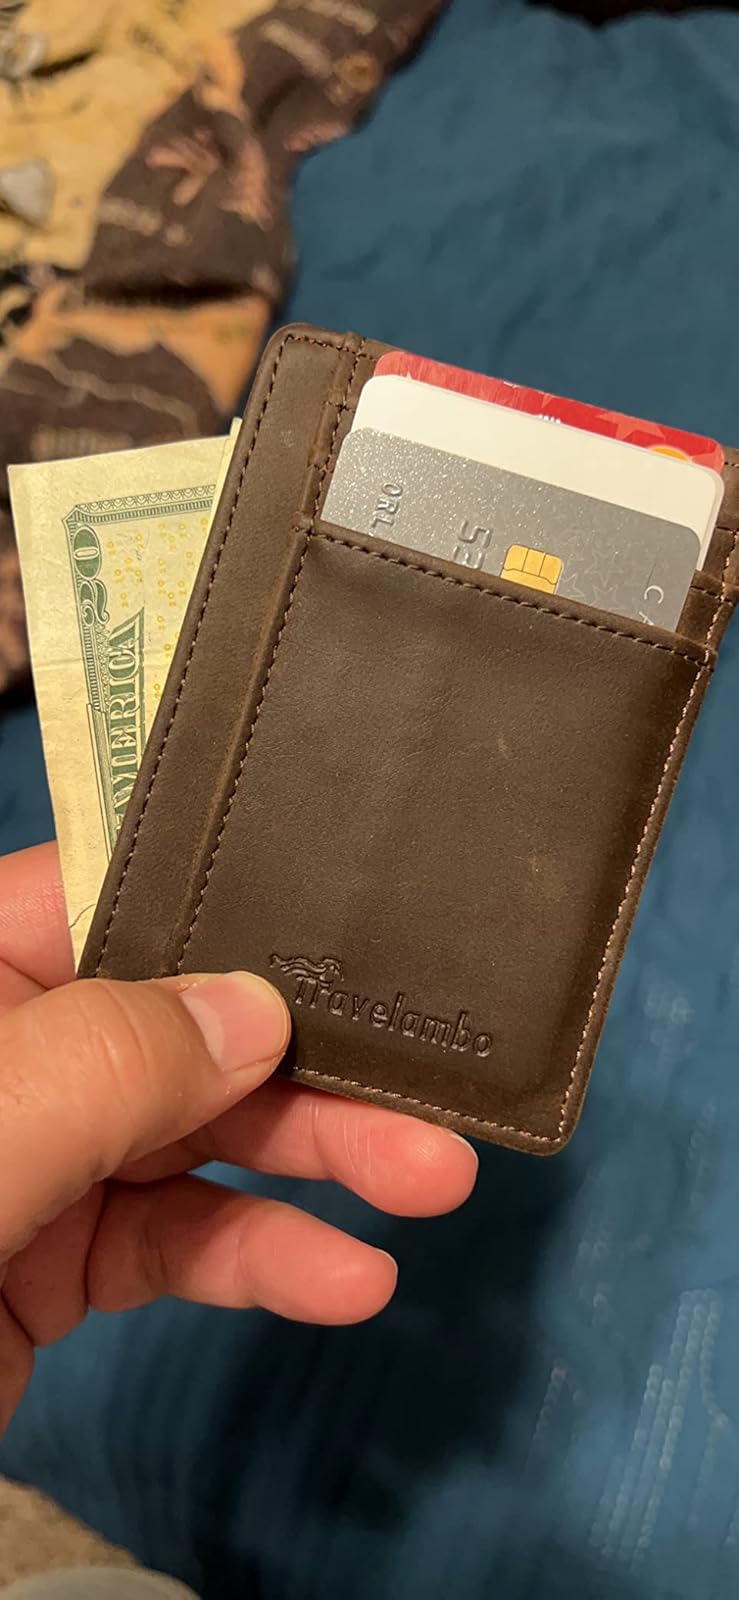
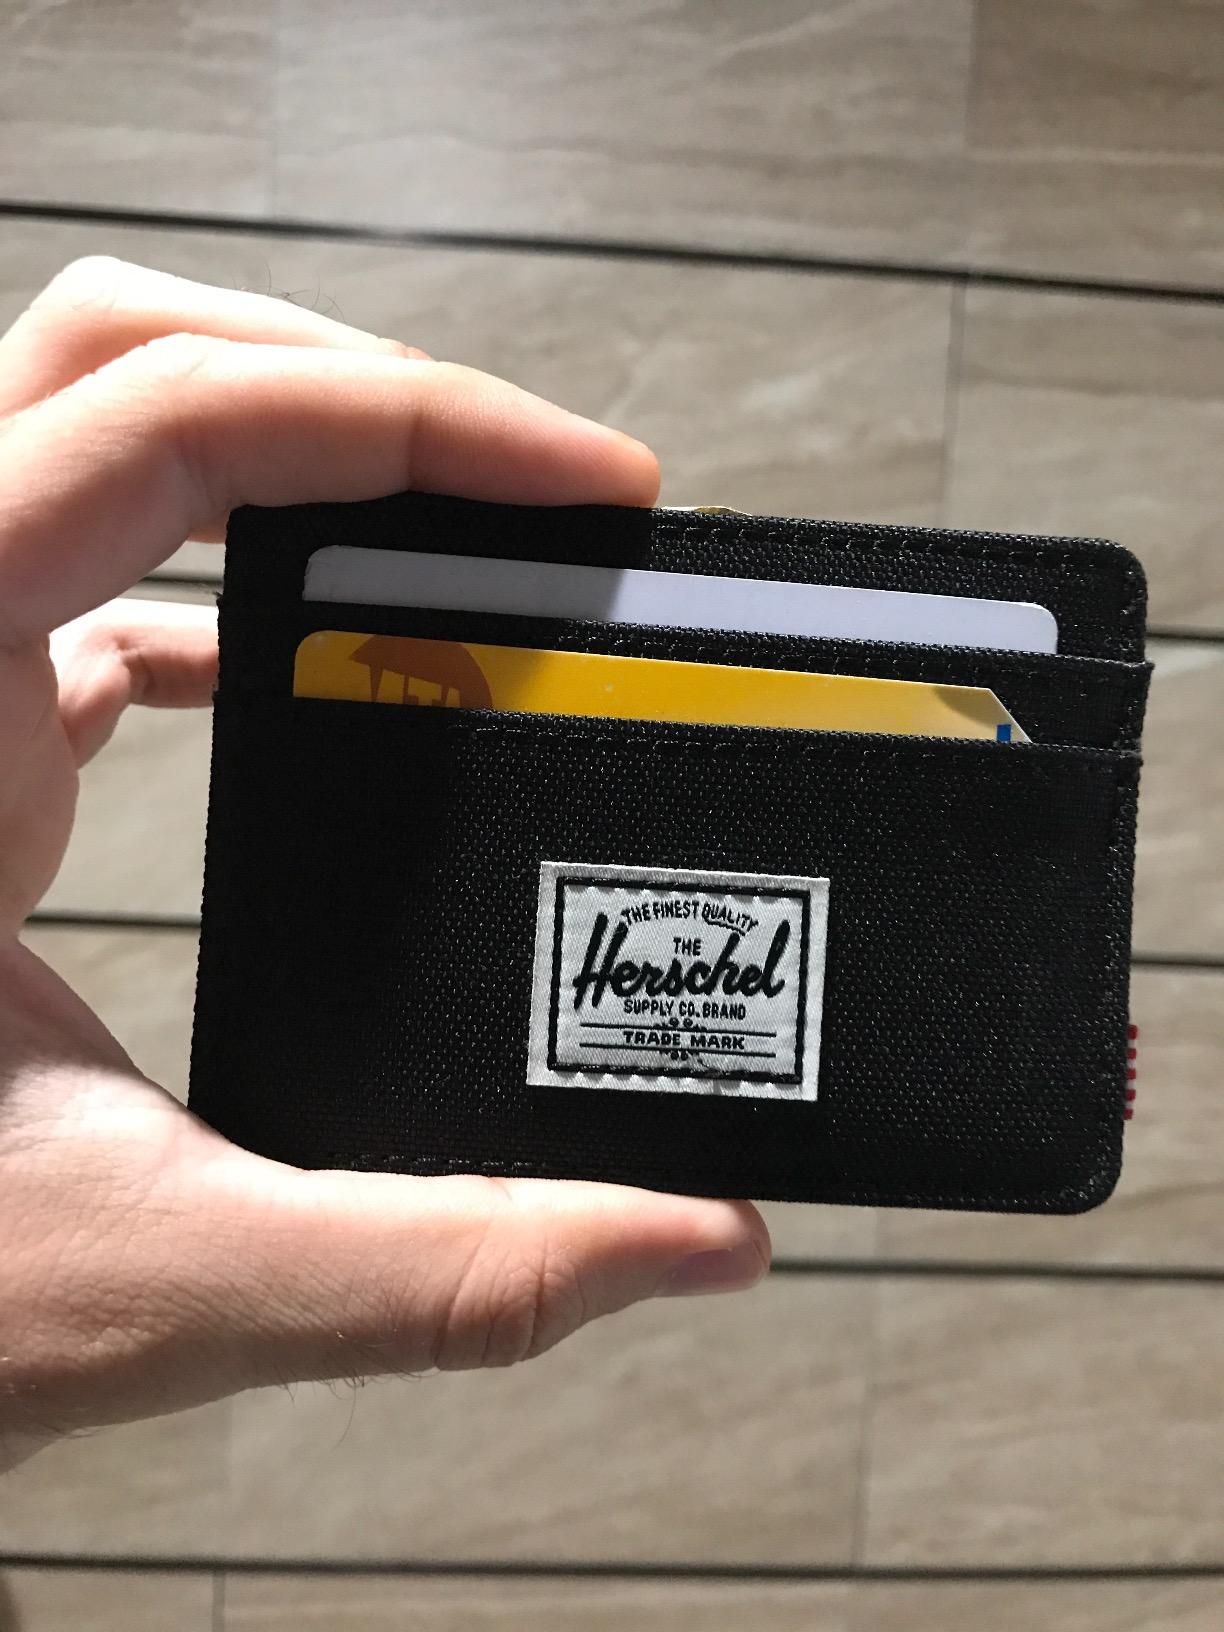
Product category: accessories_wallet
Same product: no